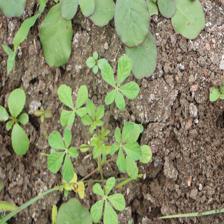
Label: BroadLeafWeed